Nirmala Deshpande

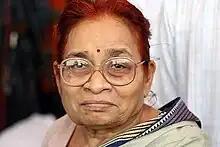
Nirmala Deshpande

Nirmala Deshpande (17 October 1929 – 1 May 2008) was a noted Indian social activist who had embraced Gandhi and philosophy. She devoted her adult life to the promotion of communal harmony and service to women, tribal people, and the dispossessed in India.